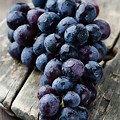
Label: Grapes